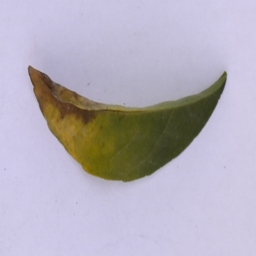
Plant part: leaf
Disease: black_spot